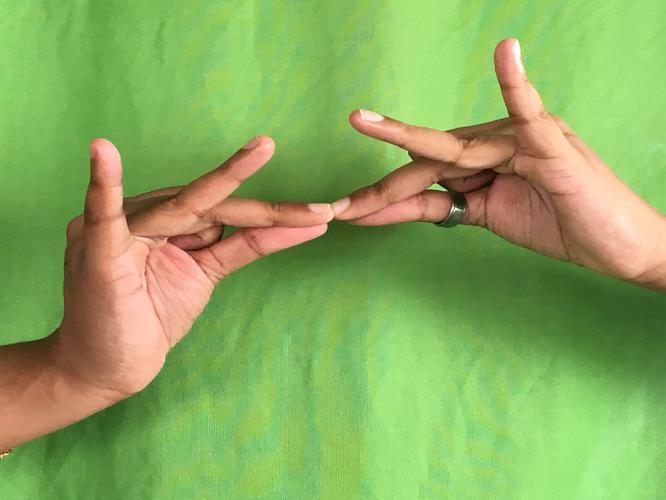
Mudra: Sakata
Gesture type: double_hand